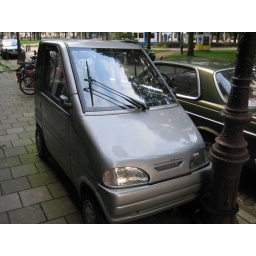
One man cars that would occasionally blast by on the sidewalk bike lanes.